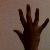
The image shows a hand gesture representing the number 5 in Indian Sign Language.